Mountain Leader Award

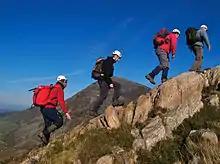
Mountain Leader Trainees from Ogwen Cottage

The Mountain Leader Award (ML) is a qualification for those who want to lead groups hillwalking, map reading and navigating in the uplands, mountains, hills and moorlands of the United Kingdom and Ireland. The awarding body is Mountain Training (MT), the co-ordinating body for mountain training schemes in the UK,